Don't You Know You're Beautiful

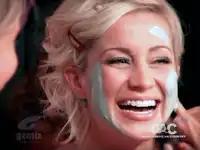
Pickler during the sleepover scene.

A music video was released to accompany the song on July 31, 2008. It debuted at number 1 on GAC's Top 20 music countdown and held the top spot for 4 weeks, before falling to number 2 behind Carrie Underwood's "Just a Dream".